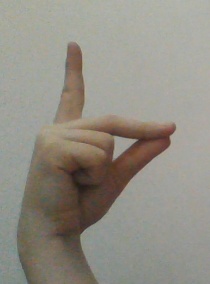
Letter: ta